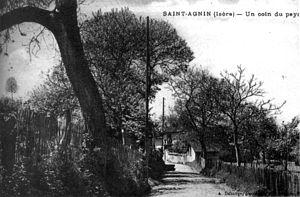
Saint-Agnin-sur-Bion est une commune française située dans le département de l'Isère en région Auvergne-Rhône-Alpes.